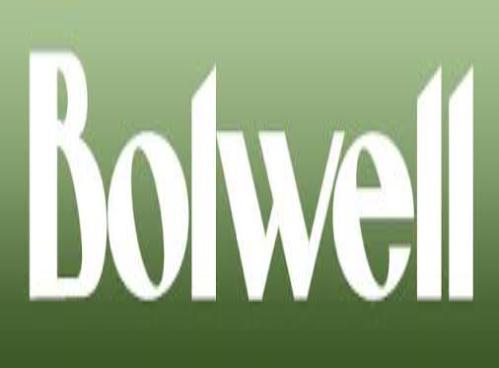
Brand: bolwell
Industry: Transportation